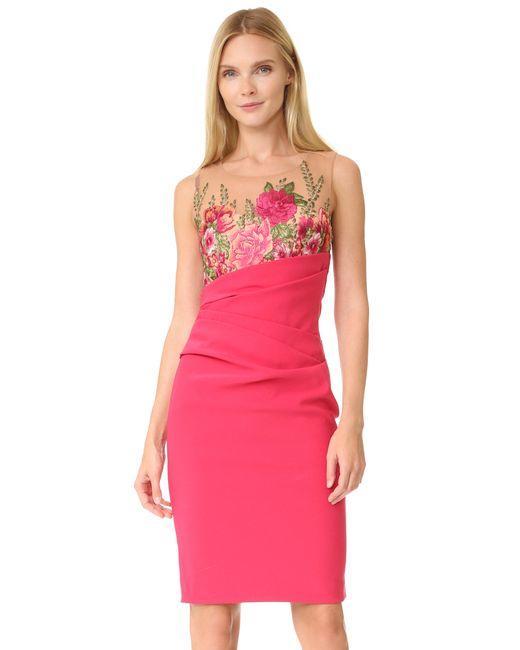
schickes rosa Minikleid für junge Mädchen